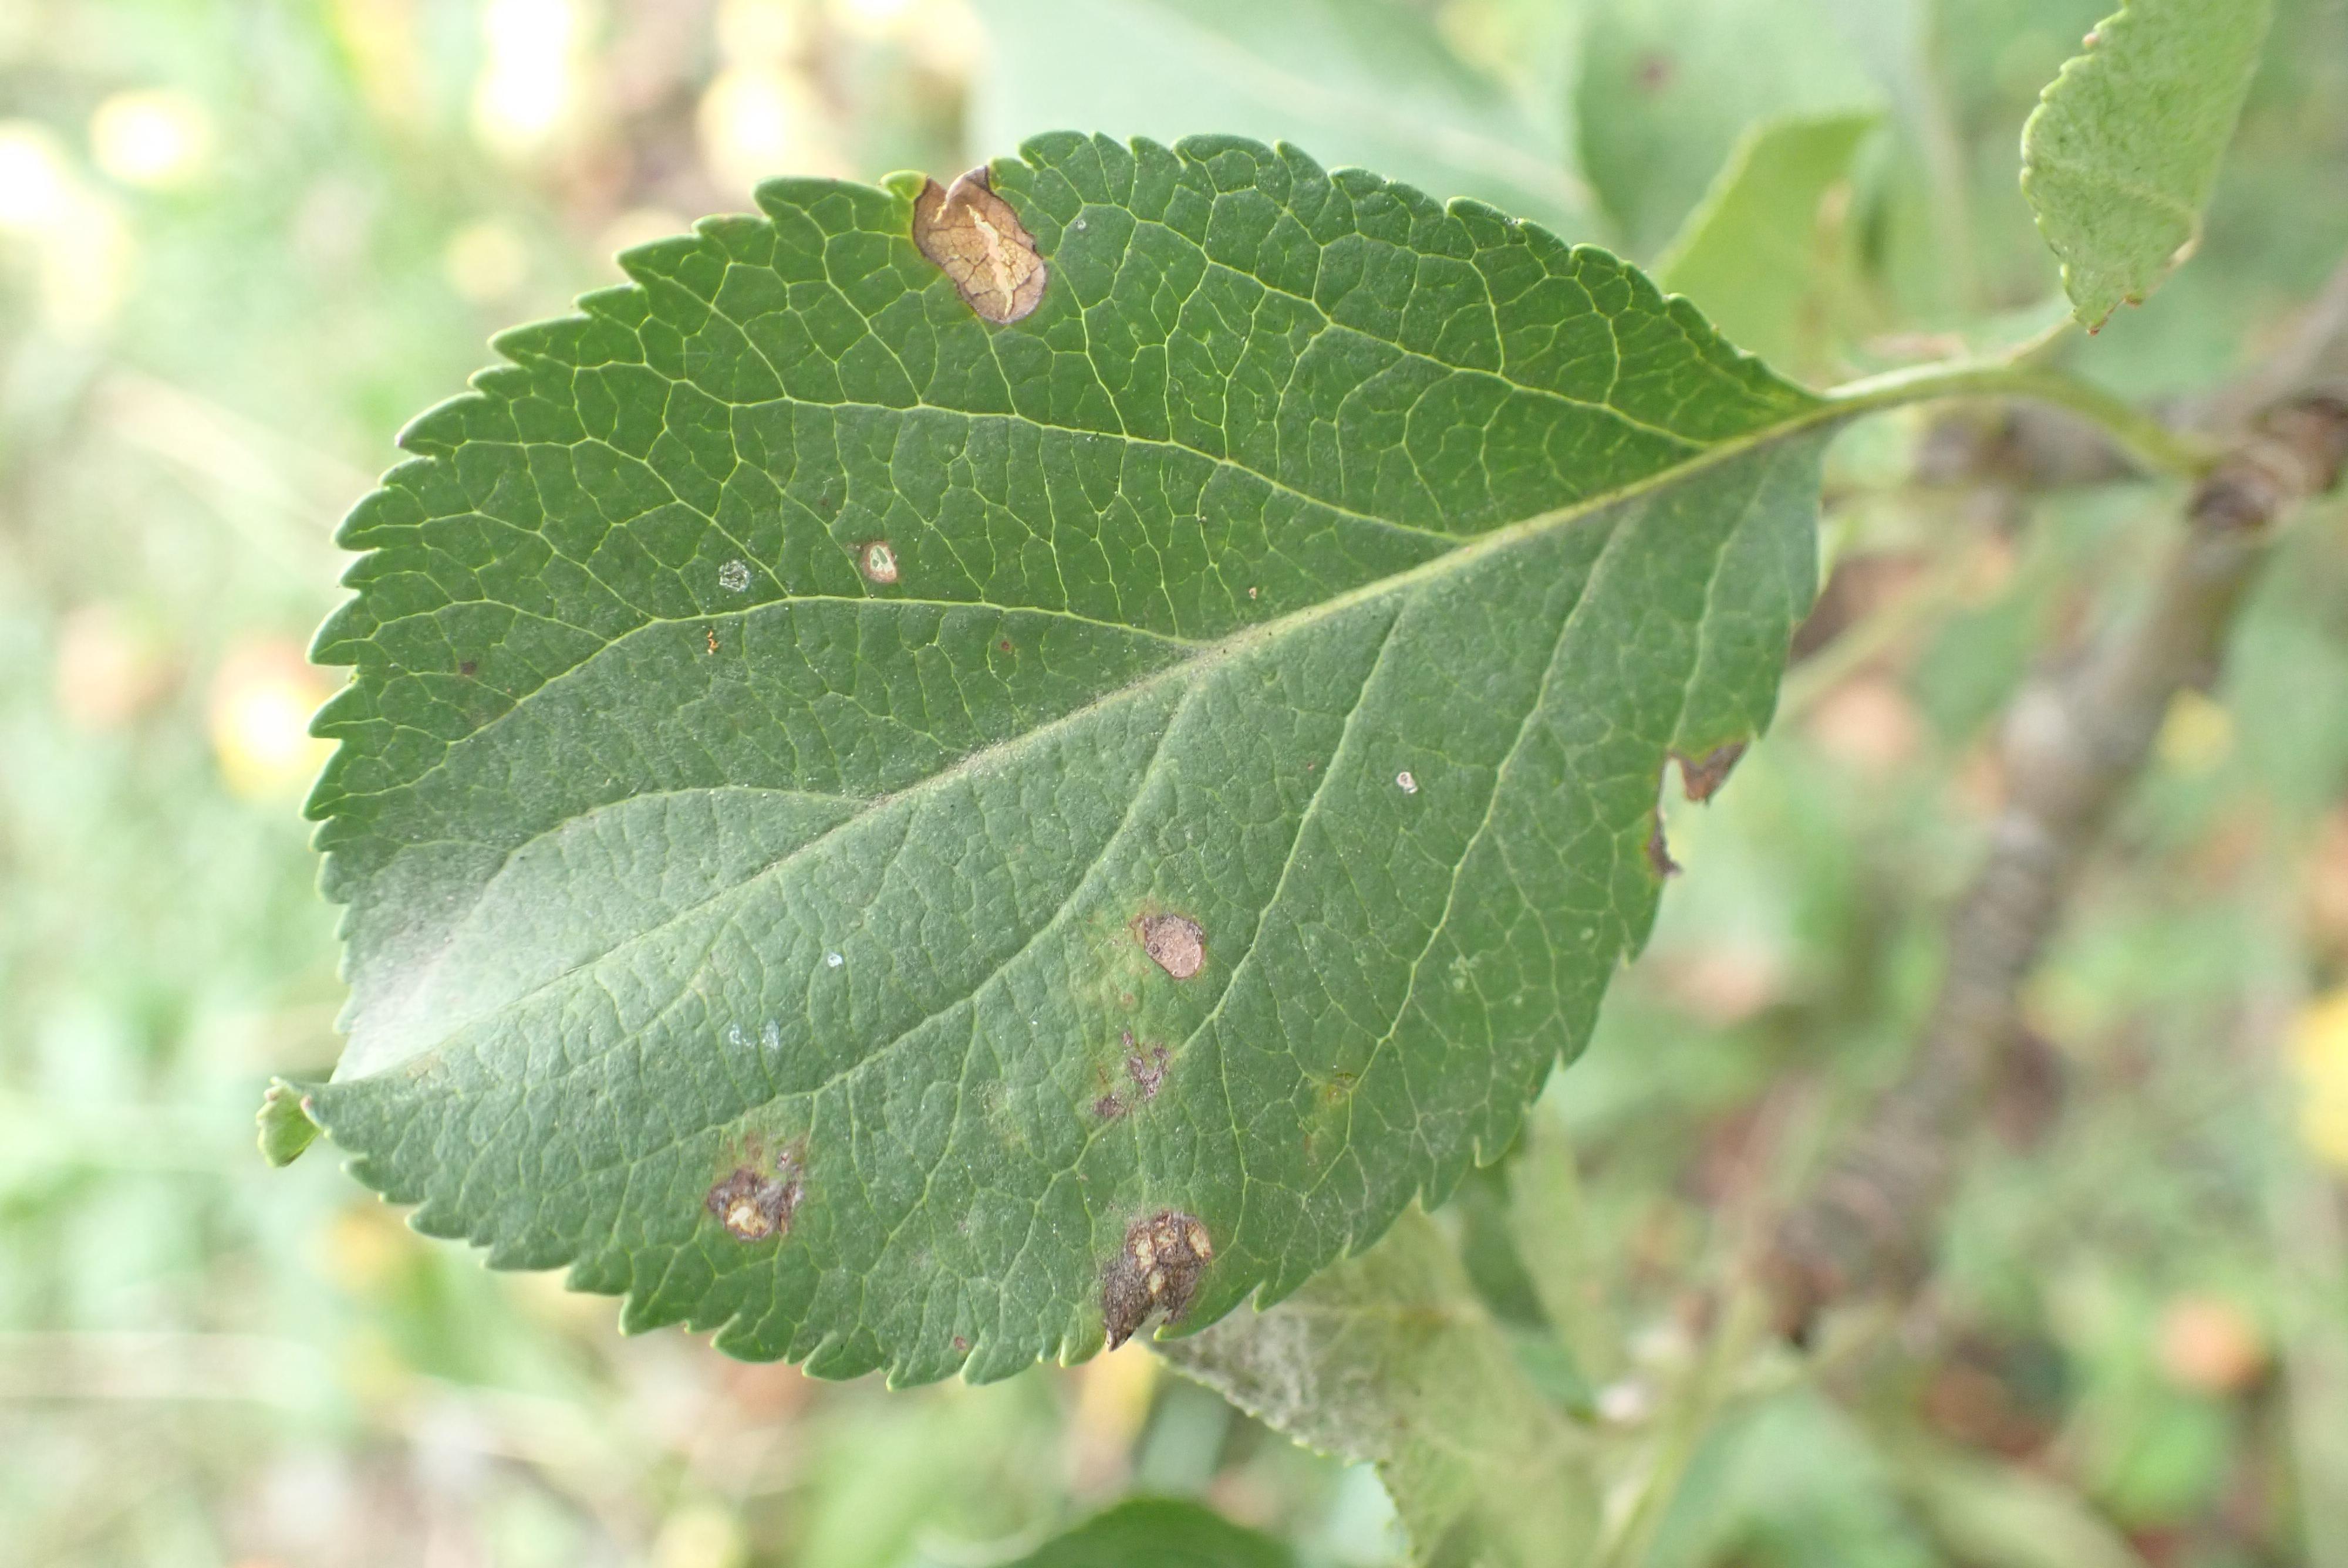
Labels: complex